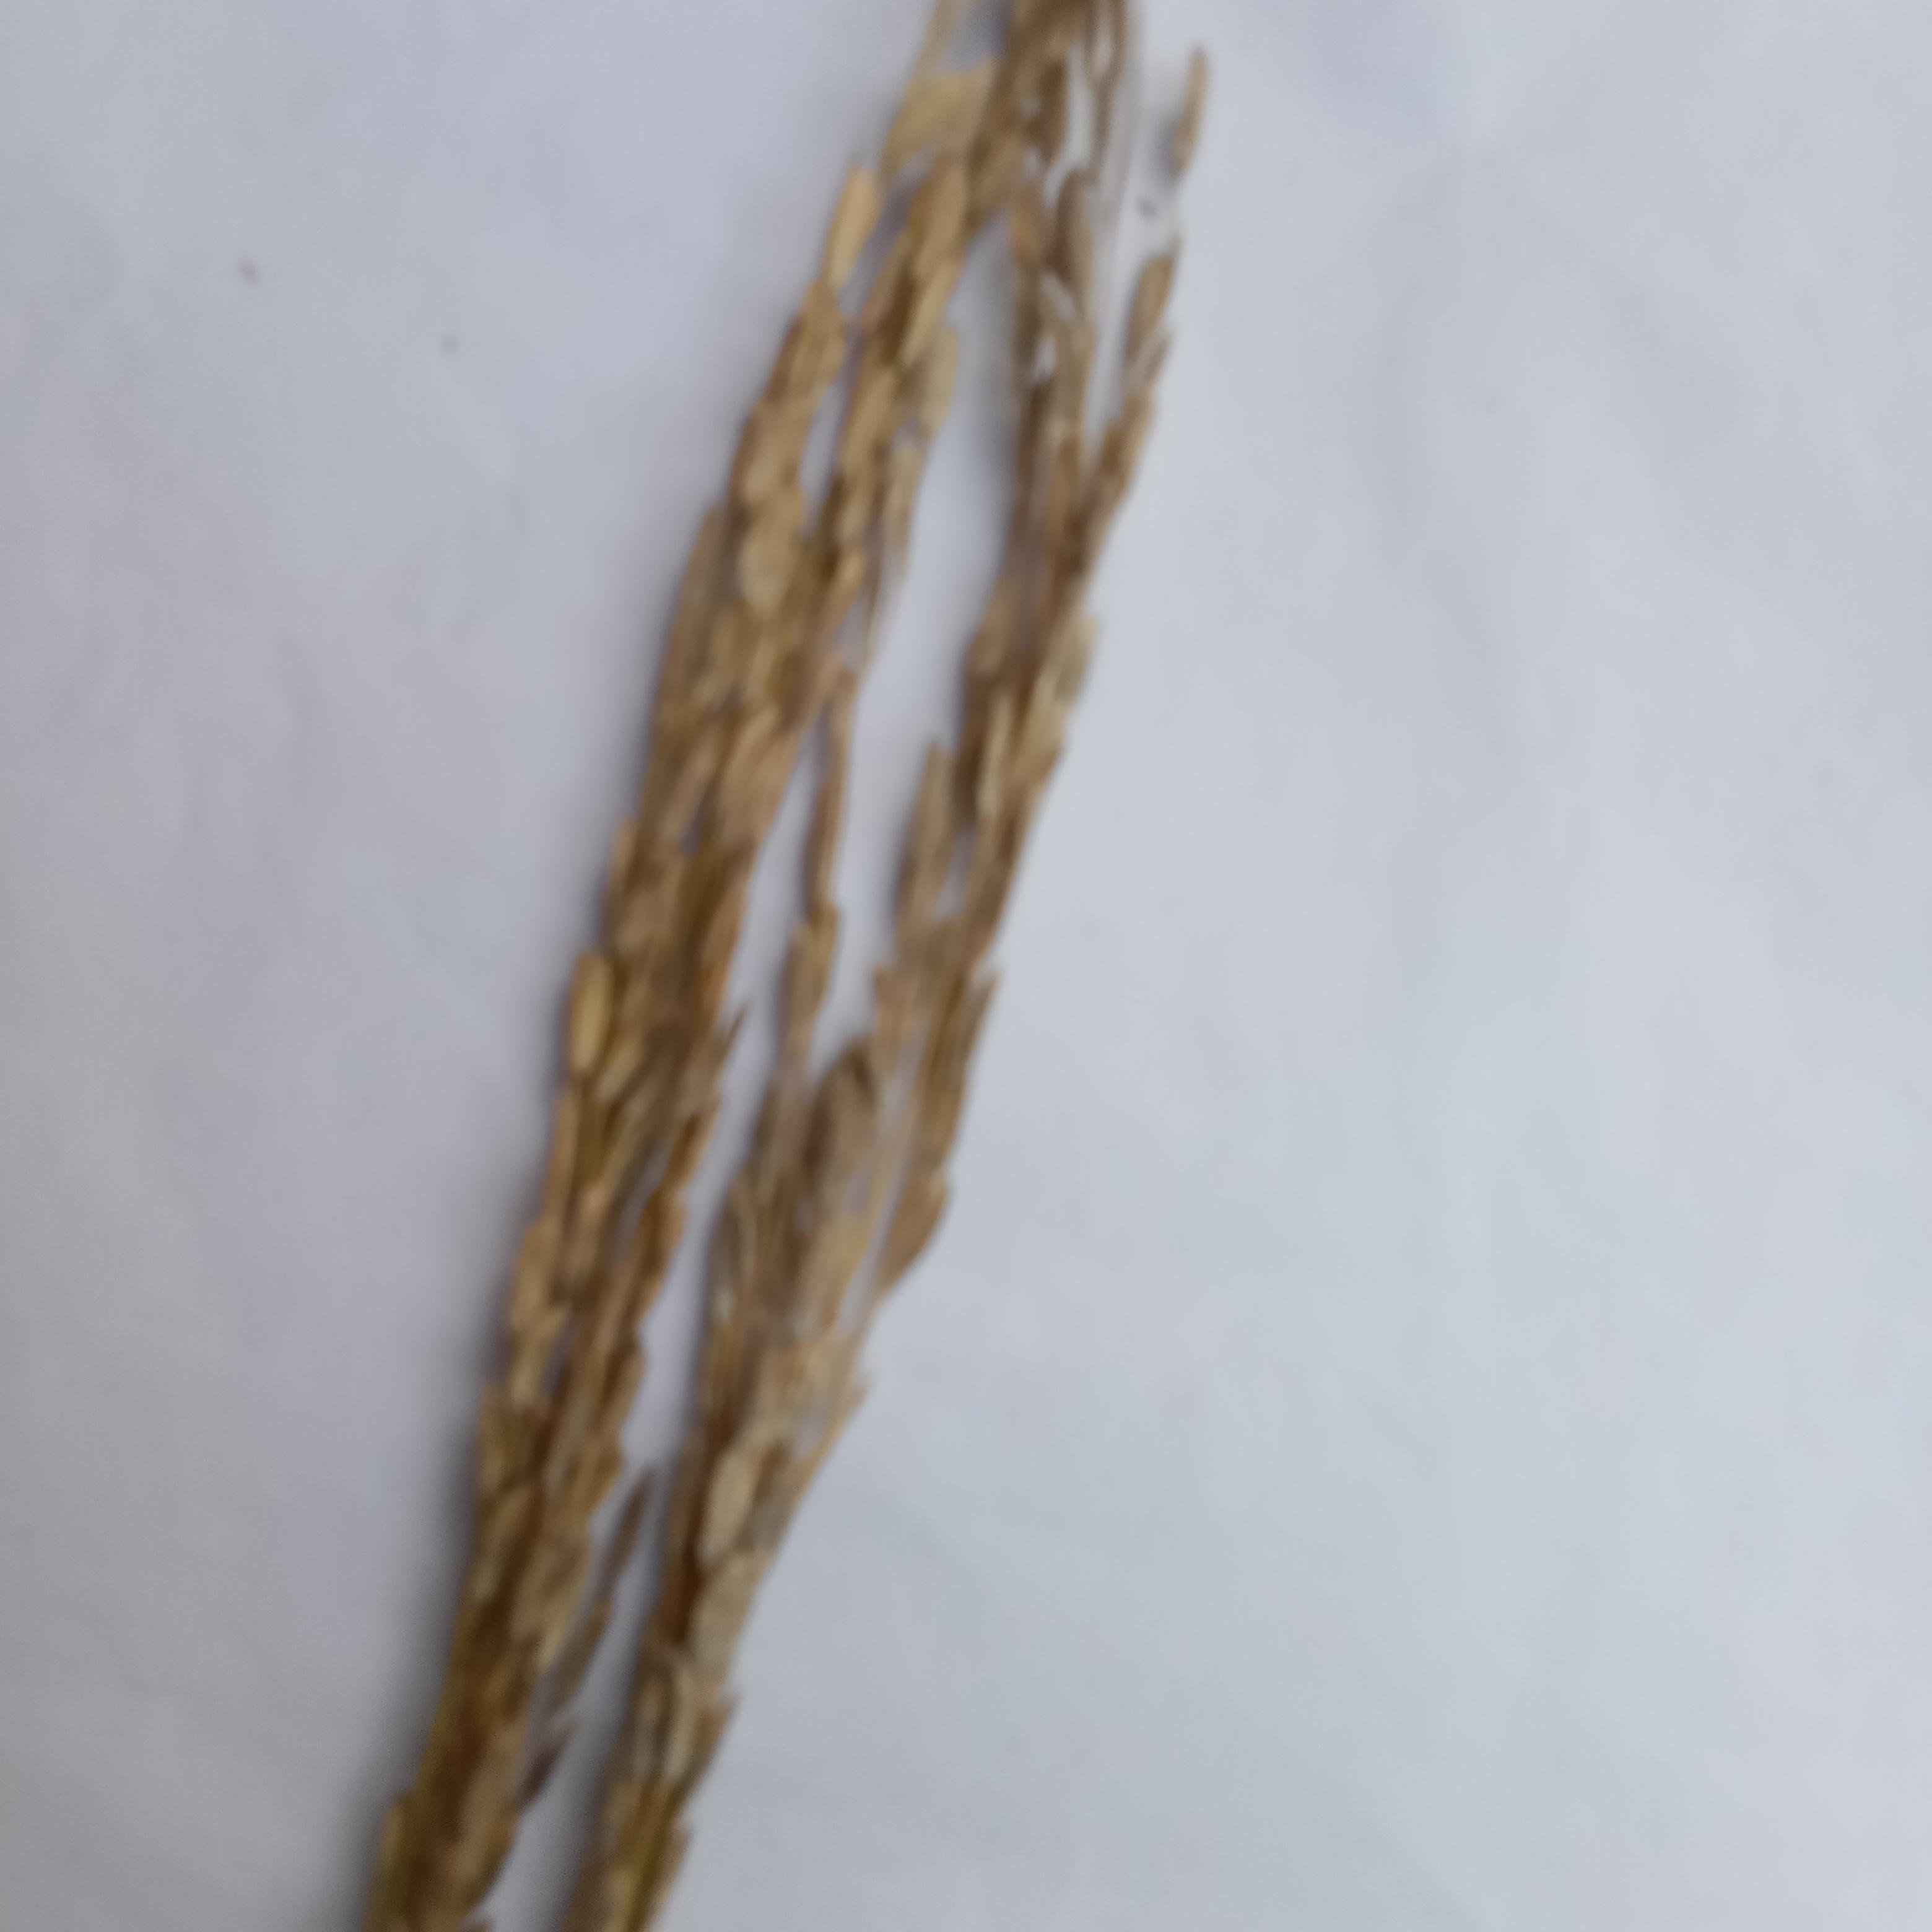
Label: Rice___Neck_Blast